VFA-101

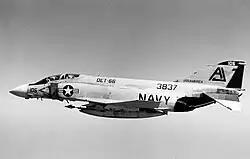
An F-4J of VF-101 Det.66 in 1971

VF-101’s administrative command, Readiness Attack Carrier Air Wing 4, was disestablished on 1 June 1970, with VF-101 shifting control of Command to Fleet Air Key West. This moved lasted only a year, and the squadron moved from NAS Key West to NAS Oceana under the command of Commander Fighter Wing One. A detachment remained at Key West until the 2000s. From 6 July to 16 December 1971, VF-101 Det.66 was assigned to Carrier Air Wing 8 aboard the for a deployment to the Mediterranean Sea.